Creation Museum

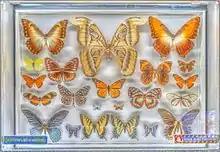
A collection of butterflies and moths is an example of real specimens on display, as opposed to the animatronic "Dr. Crawley" character that accompanies the butterfly display.

Patrick Marsh, who designed the "Jaws" and "King Kong" attractions at Universal Studios Florida, led the design of the exhibits for the Creation Museum. Kurt Wise was hired as scientific consultant and also played a major role in designing the exhibits, including the 52 professionally made videos. In 2009, AiG added an exhibit about natural selection, featuring models of finches, which Charles Darwin observed before proposing the theory of evolution in 1859. A 2013 expansion project added a lobby display suggesting that ancient stories of monsters and dragons may have been accounts of human encounters with dinosaurs. An animatronic character depicting a science professor in a research lab, dubbed "Dr. Crawley", tells visitors that, due to the variation and complexity of bug species, they could not have evolved naturally but must have been created by God.